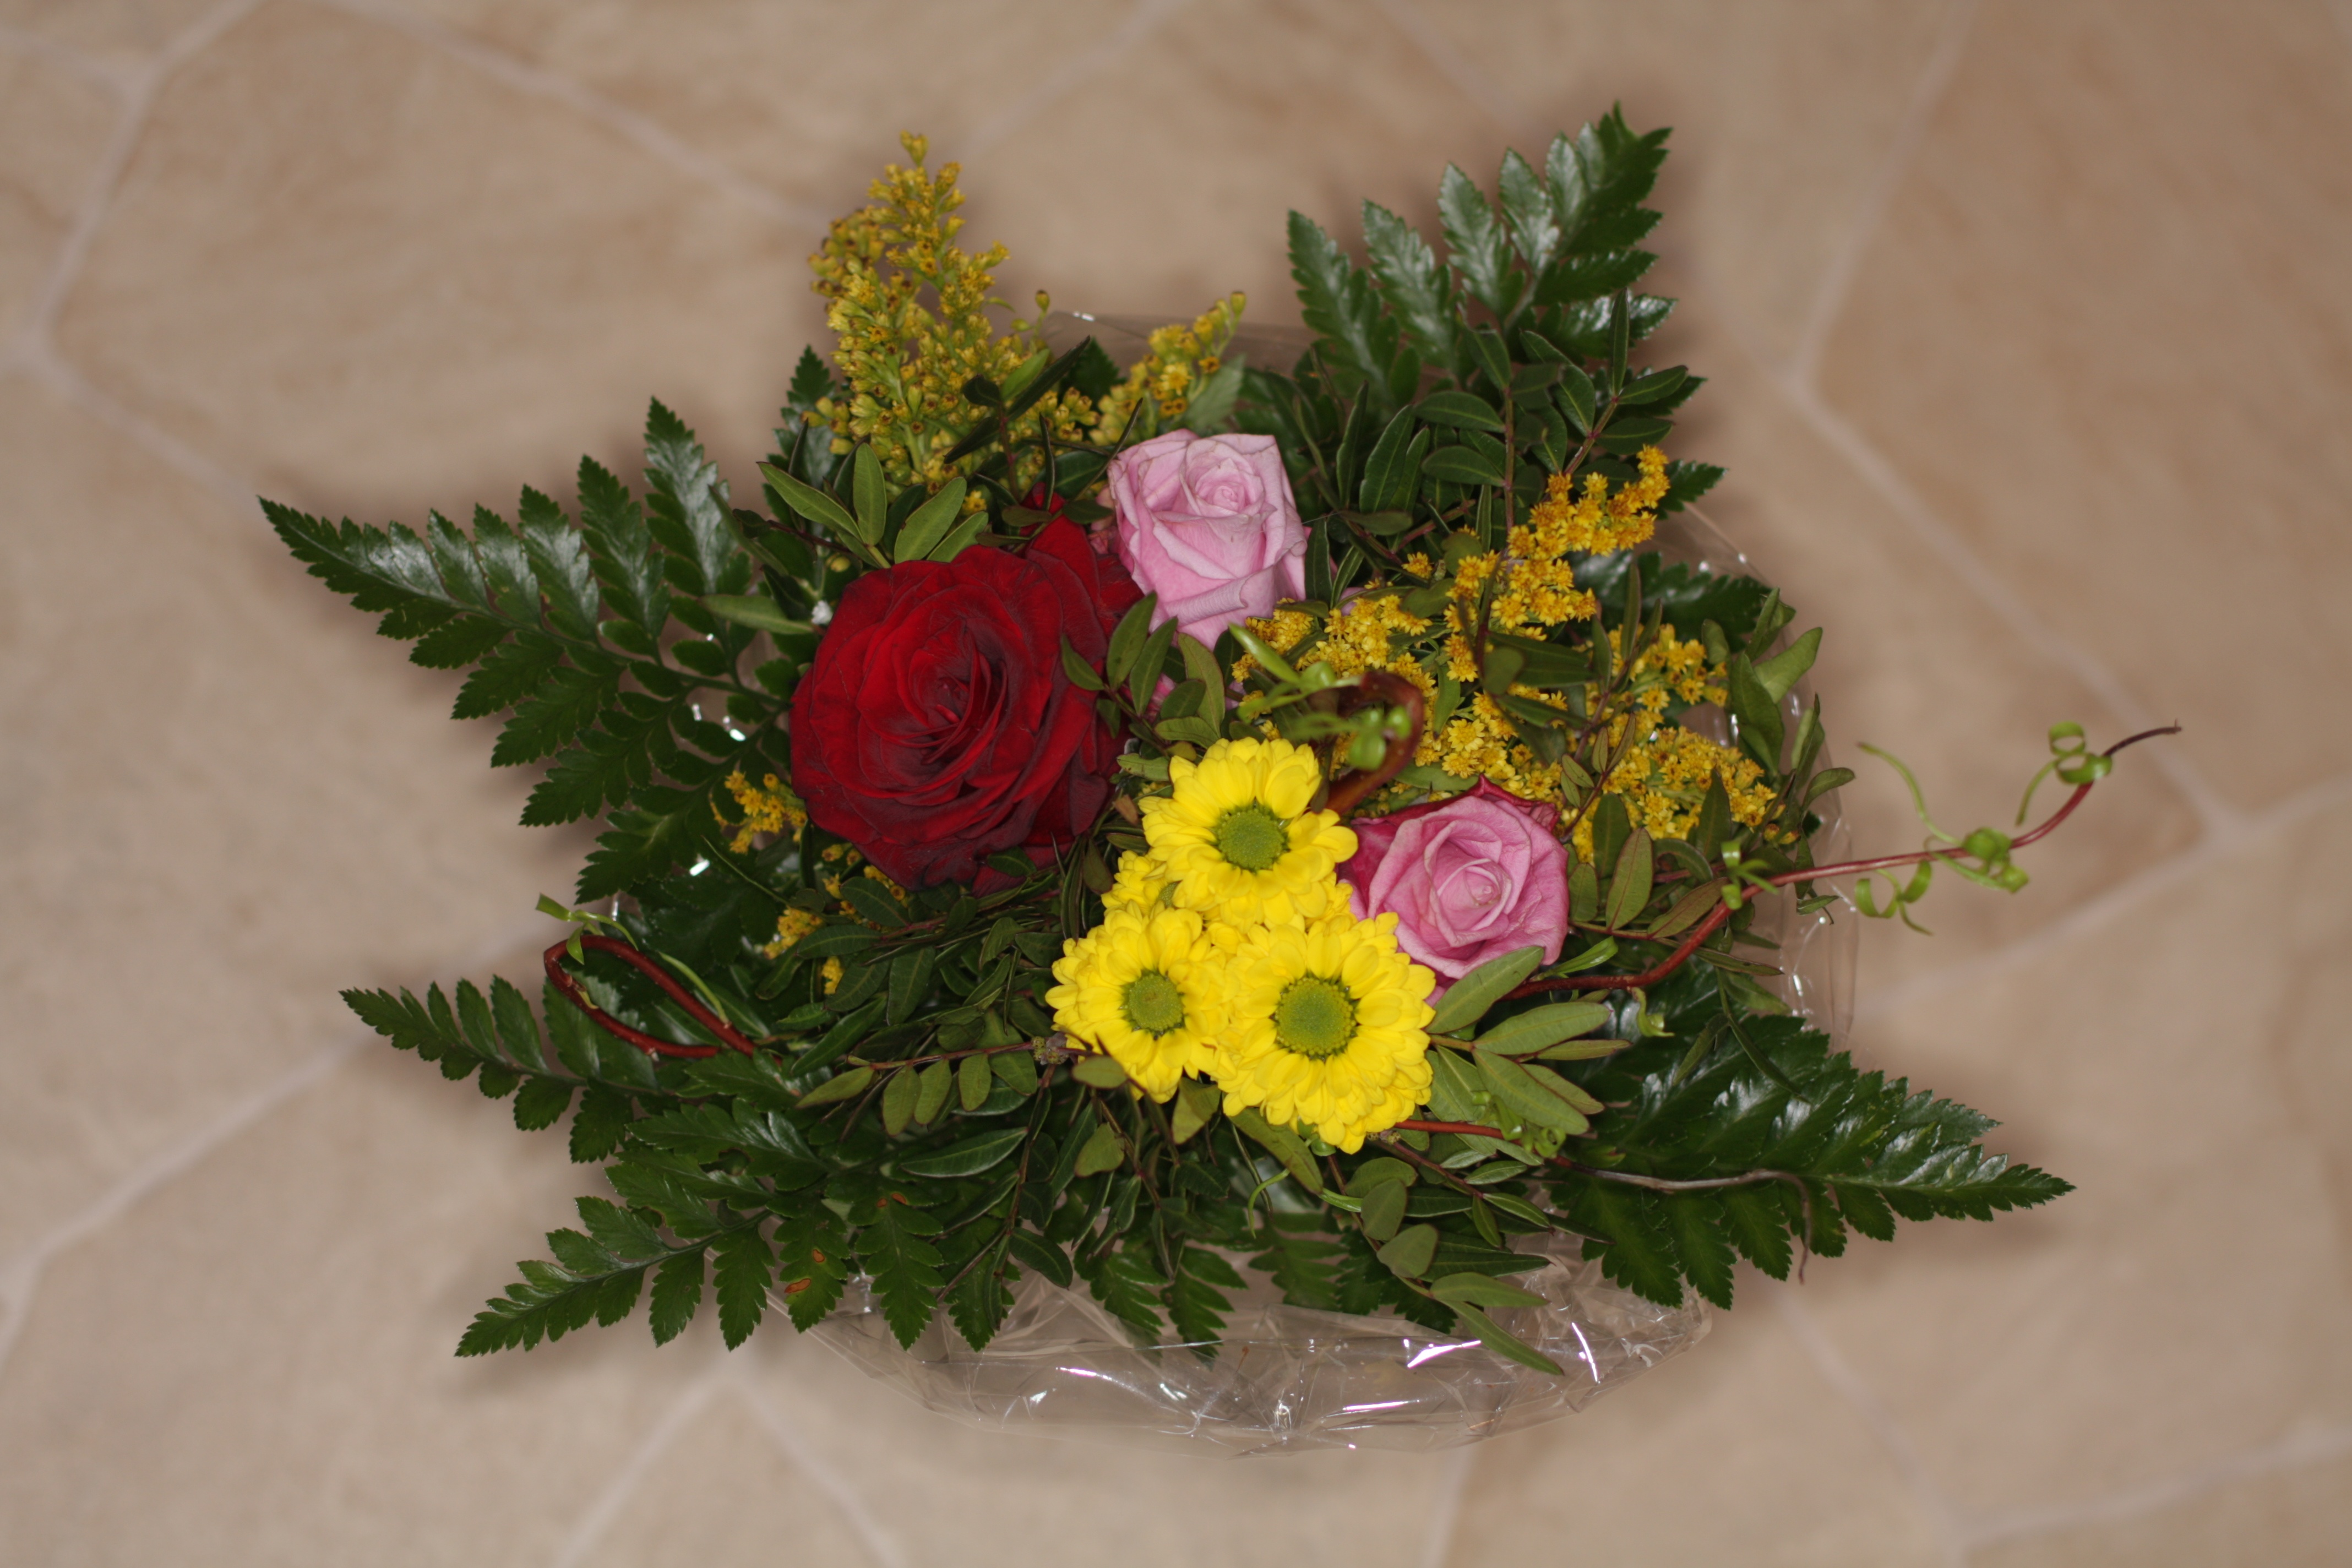
plant, flower, petal, gift, macro, close, flora, fern, gypsophila, christmas decoration, roses, leaves, art, bouquet of flowers, floristry, birthday bouquet, flower bouquet, cut flowers, ikebana, floral design, centrepiece, land plant, flower arranging